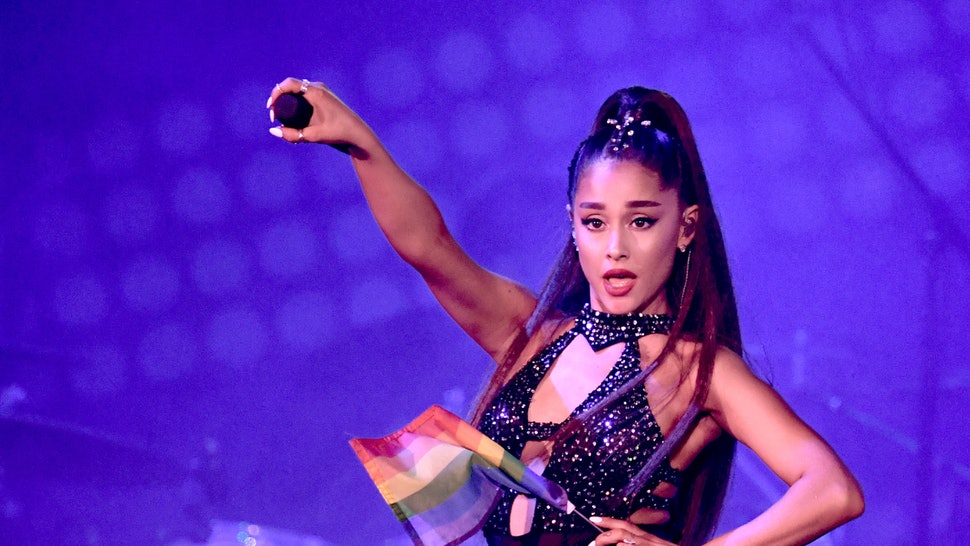
Gender: women